Dan Koppen

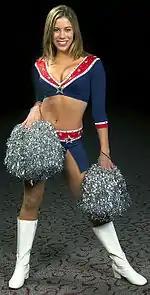
Amber Van Eeghen, Koppen's wife, was a New England Patriots Cheerleader for four seasons from 2002 until 2005

In 2007, Koppen was engaged to Amber Van Eeghen, a former New England Patriots Cheerleader and the daughter of Mark van Eeghen, a former running back for the Oakland Raiders and New England Patriots. They married in 2009 and have three children.